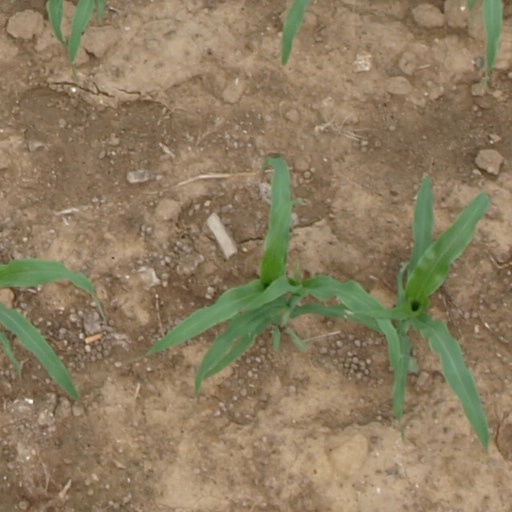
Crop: maize; corn